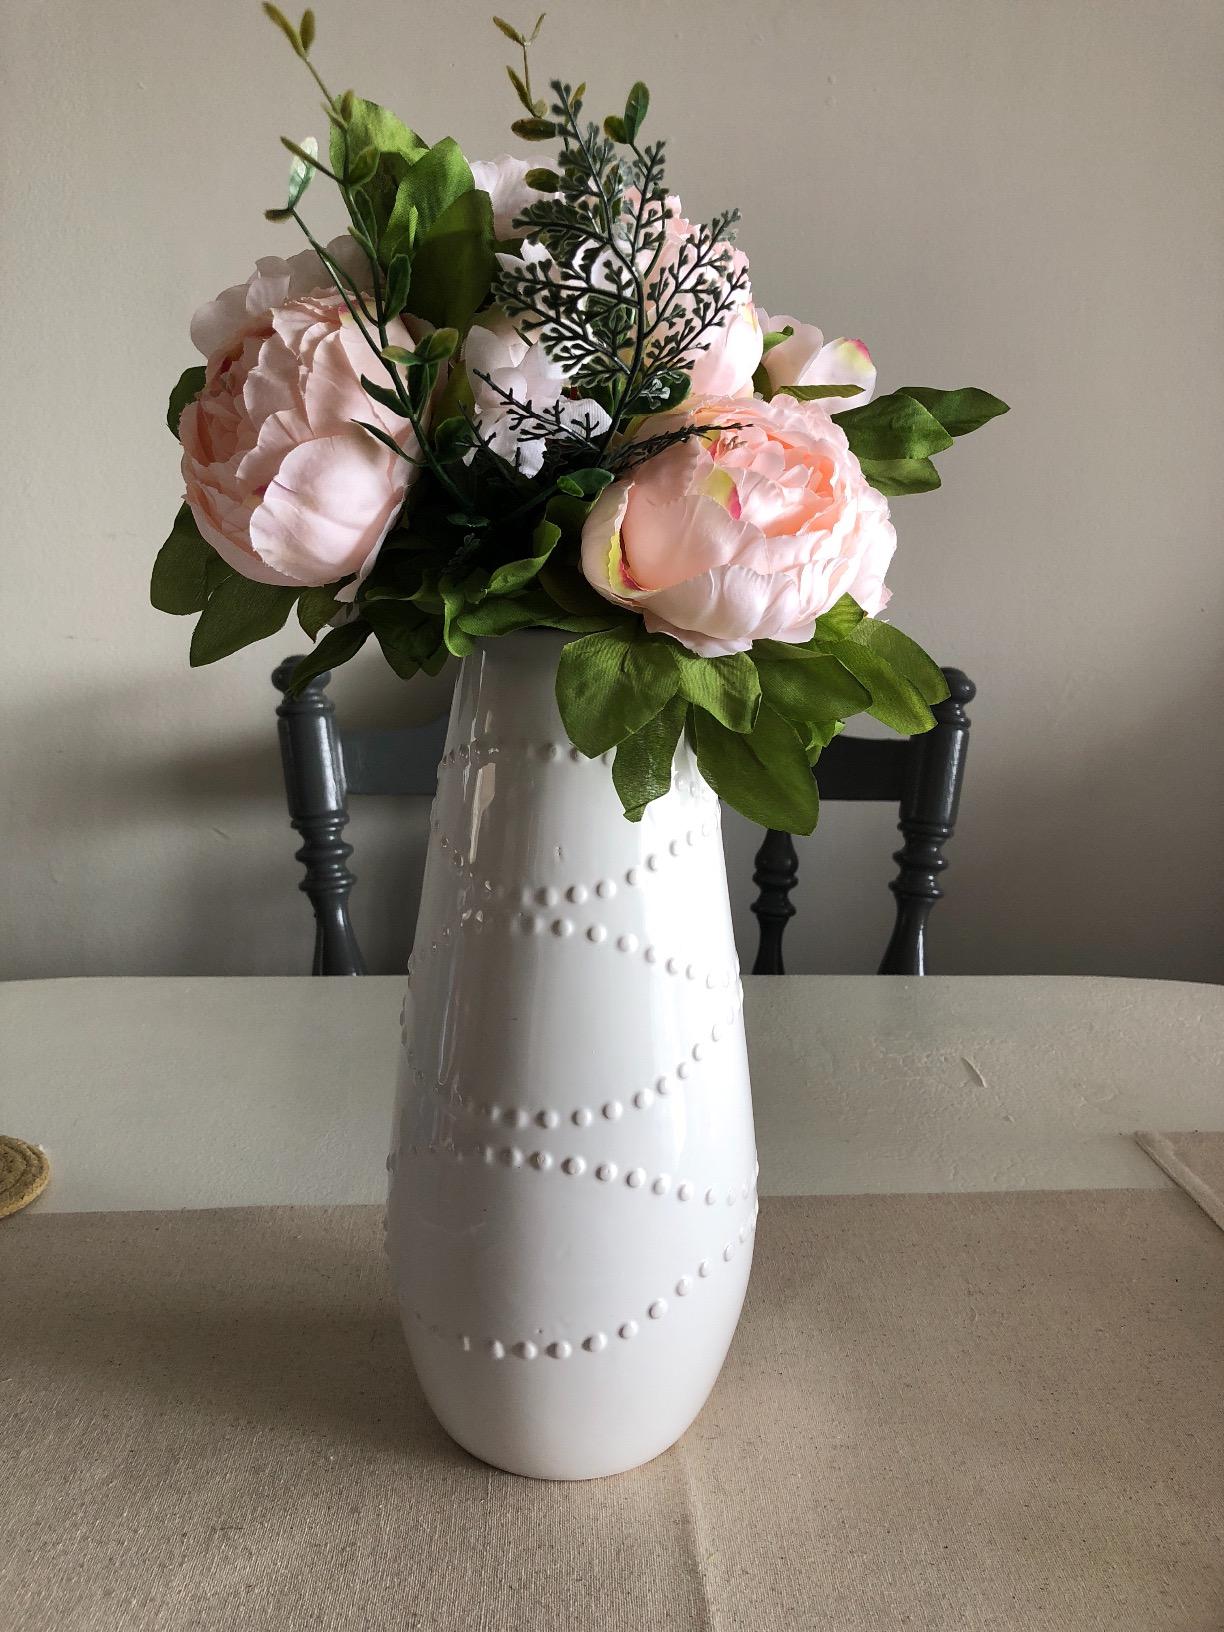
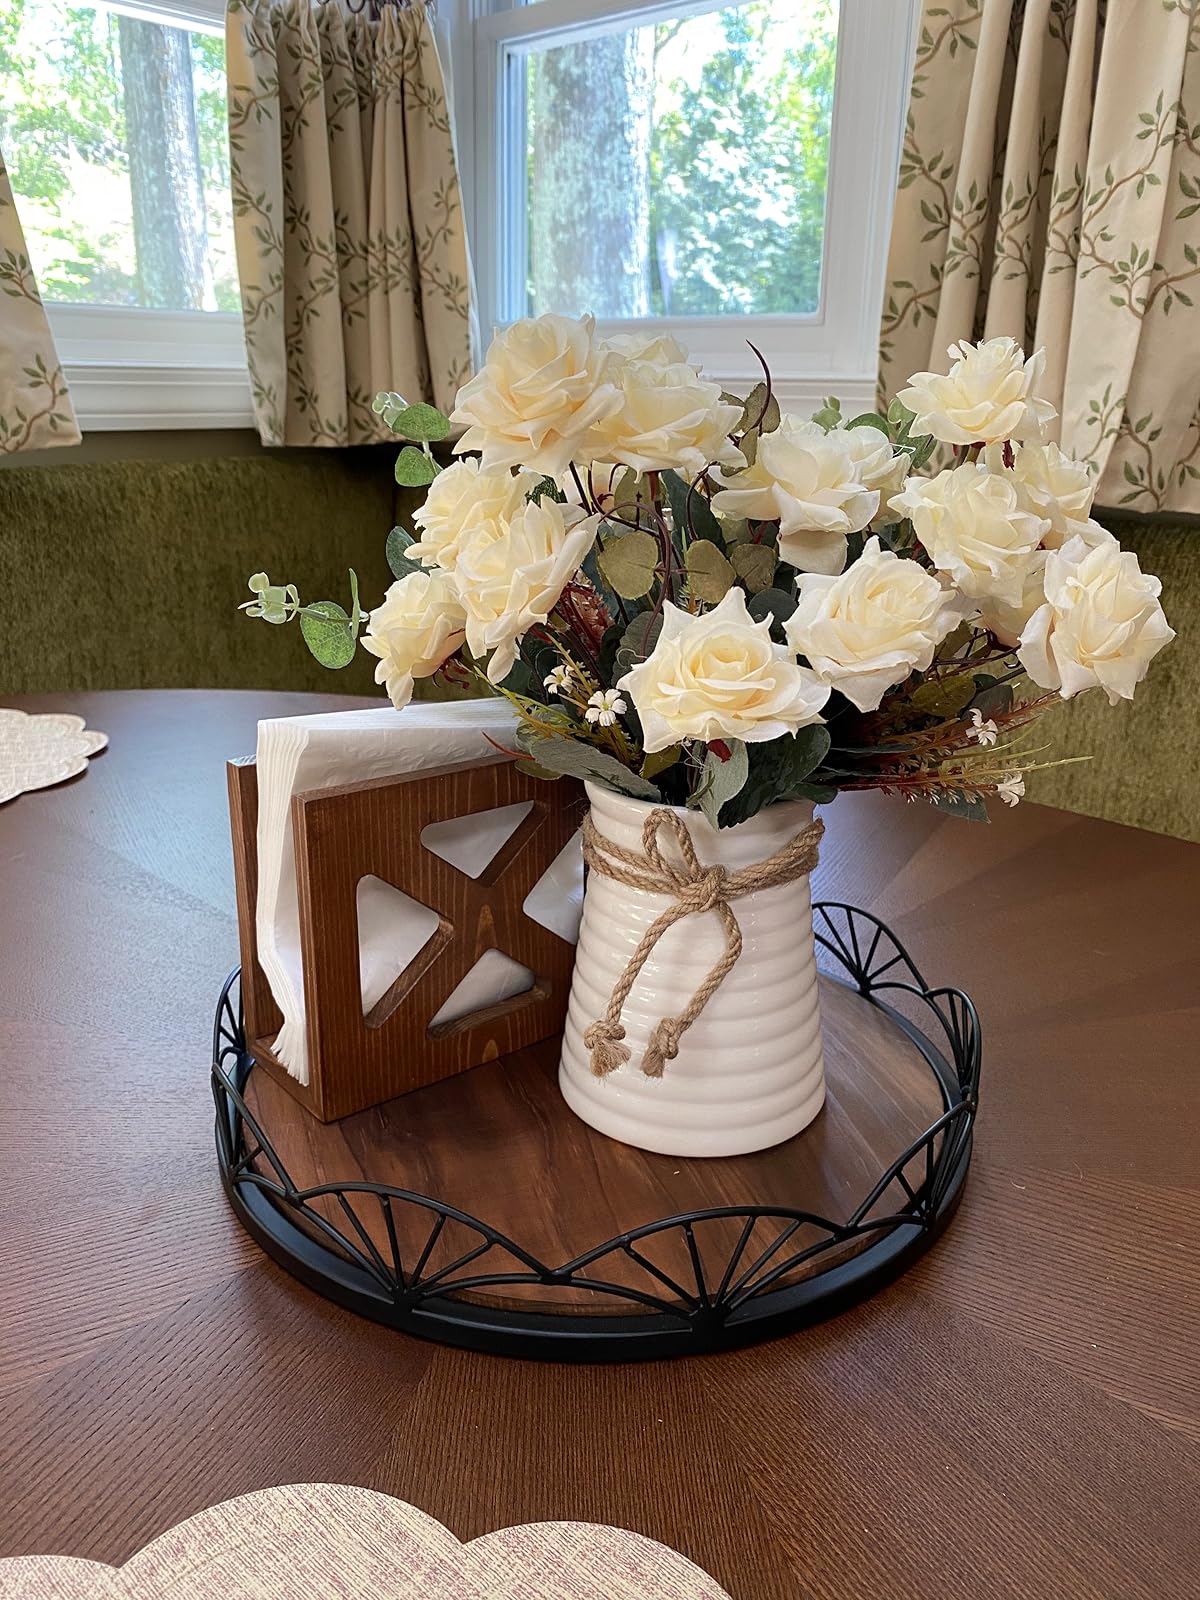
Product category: vase
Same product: no